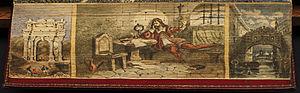
Une tranche peinte ou tranche à peinture cachée est une scène peinte sur la gouttière d'un livre relié, c'est-à-dire sa tranche opposée au dos.